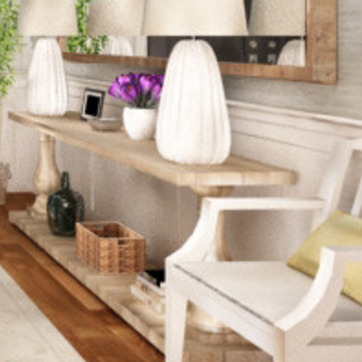
Material: polishedstone